Melodi Grand Prix 2018

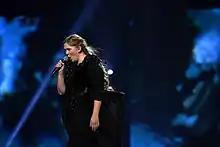
Rebecca came second with "Who We Are".

Alexander Rybak won the final with over 300,000 votes – around 2.5 times more than runner-up "Who We Are". This was Rybak's second win in the competition, and after the broadcast there were divided opinions about the winning entry. "" said Morten Thomassen, head of the Norwegian Grand Prix Club, to NRK. "Aftenposten" thought it was "" to send Rybak to the Eurovision Song Contest in Lisbon.